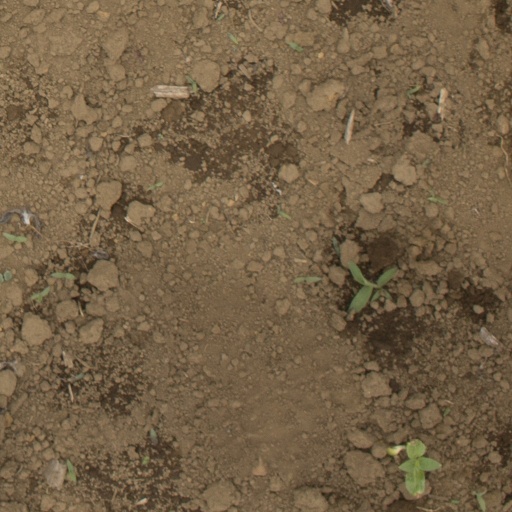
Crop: Jerusalem artichoke